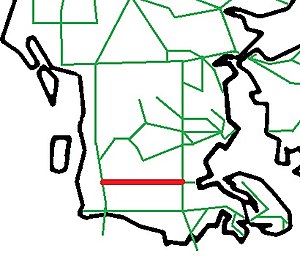
Rødekro-Løgumkloster-Bredebro Jernbane
Banens placering
Rødekro-Løgumkloster-Bredebro Jernbane – også kaldt Klosterbanen, fordi Løgumkloster i daglig tale hedder Kloster – var en jernbanestrækning mellem Rødekro og Bredebro i Sønderjylland. Den eksisterede 1927-36 og var den danske jernbane, der har haft næstkortest levetid.